Morgan (2016 film)

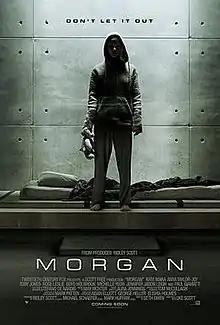
Theatrical release poster

Morgan is a 2016 action horror film directed by Luke Scott in his directorial debut, and written by Seth Owen. The film features an ensemble cast, including Kate Mara, Anya Taylor-Joy, Toby Jones, Rose Leslie, Boyd Holbrook, Michelle Yeoh, Jennifer Jason Leigh, and Paul Giamatti.